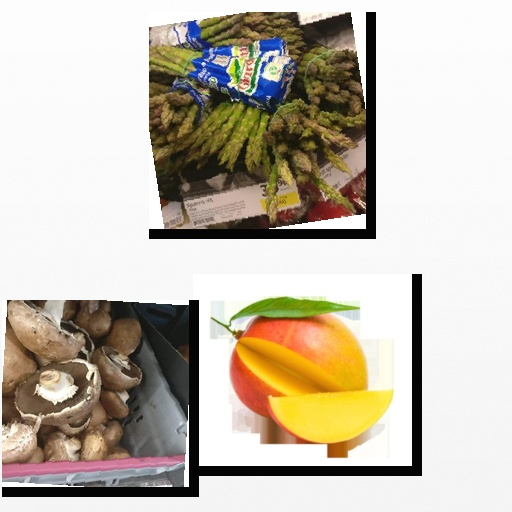
Food items: mushroom, asparagus, mango